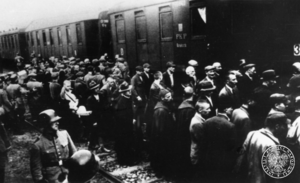
Edward Galinski, appelé Edek, né à Więckowice en Pologne, le 5 octobre 1923 et exécuté par les Allemands à Auschwitz, le 15 septembre 1944, est un Polonais qui, déporté à Auschwitz, parvint à s'en évader avec sa compagne Mala Zimetbaum. Repris, il sera exécuté par pendaison, le 15 septembre 1944.
AB-Aktion est une campagne de l'Allemagne nazie visant à éliminer les intellectuels et les élites socio-économiques et spirituelles de la nation polonaise. Au printemps et à l'été 1940, plus de 30 000 Polonais ont été arrêtés par les autorités nazies dans la zone occupée par les Allemands. Environ 7 000 dirigeants et professeurs, enseignants et prêtres ont été par la suite massacrés en différents endroits du pays, notamment dans la forêt de Palmiry. Les autres furent envoyés dans des camps de concentration.